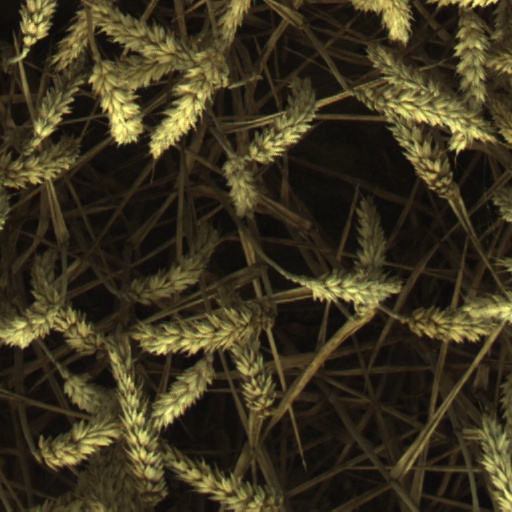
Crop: wheat